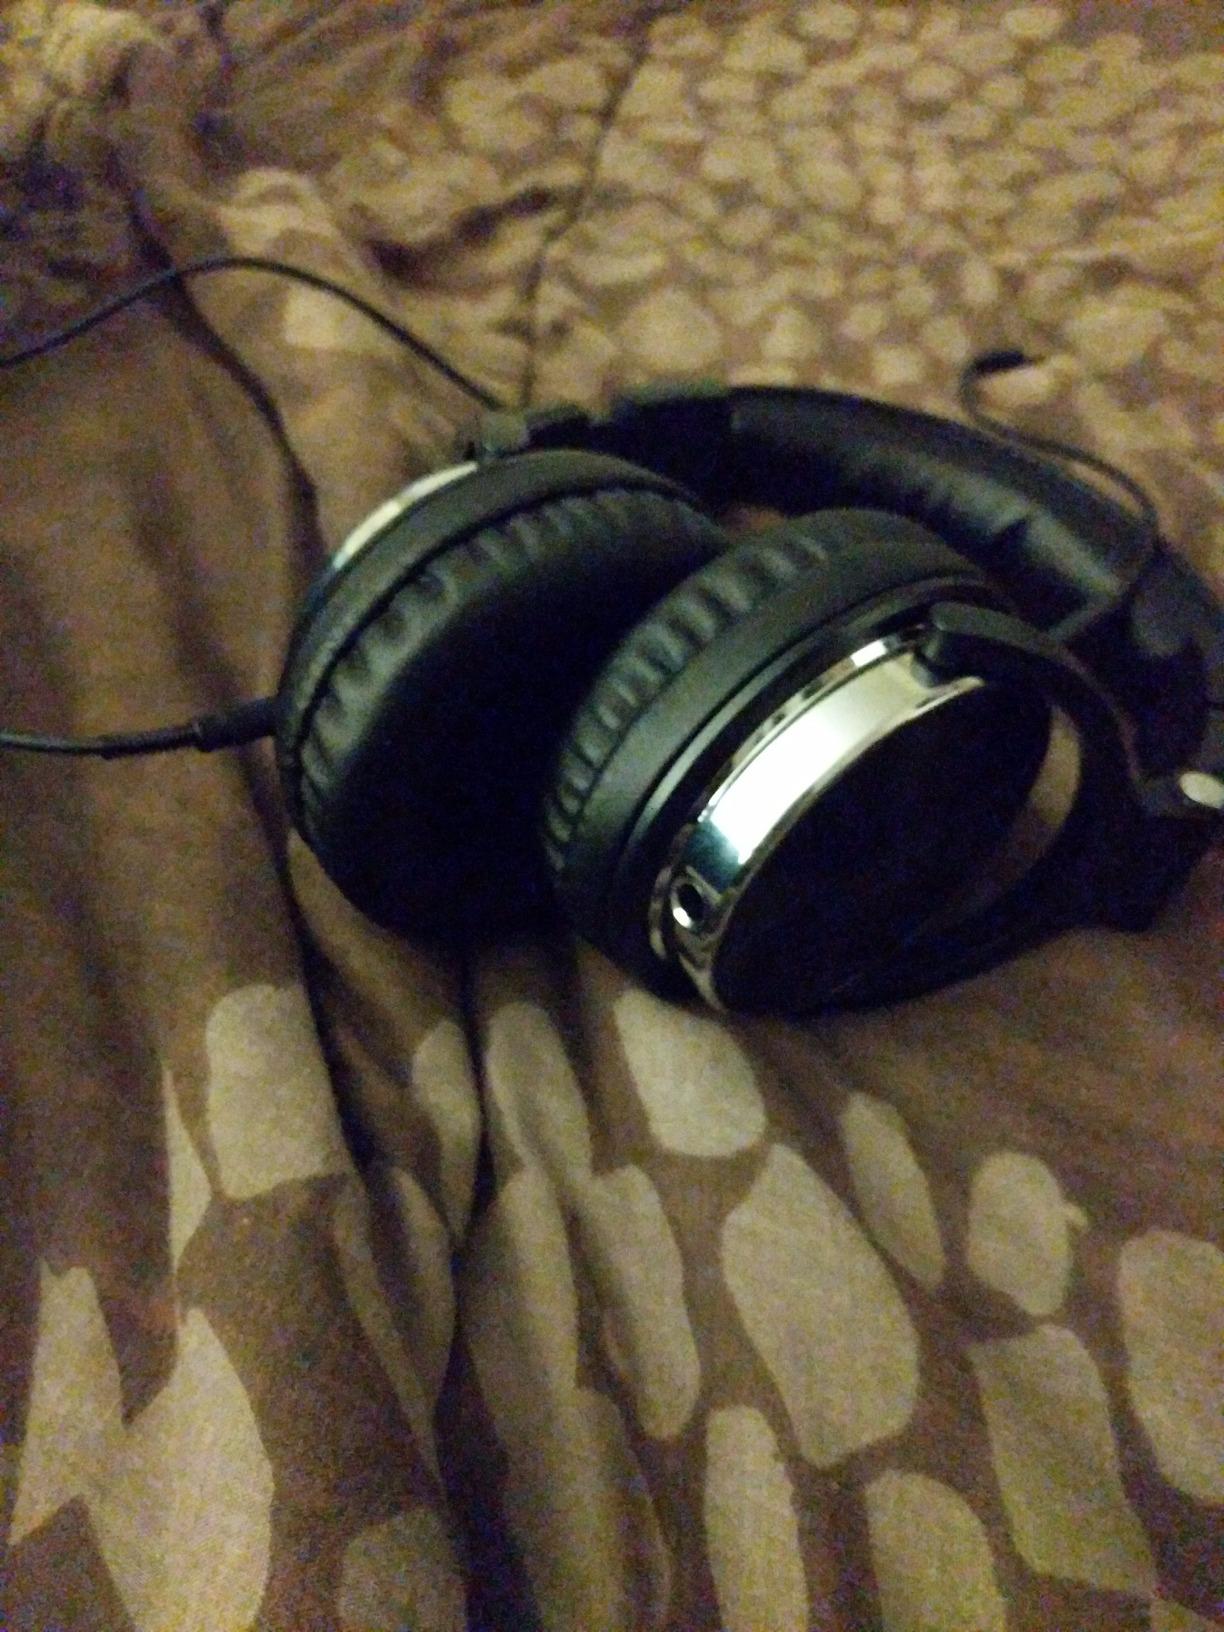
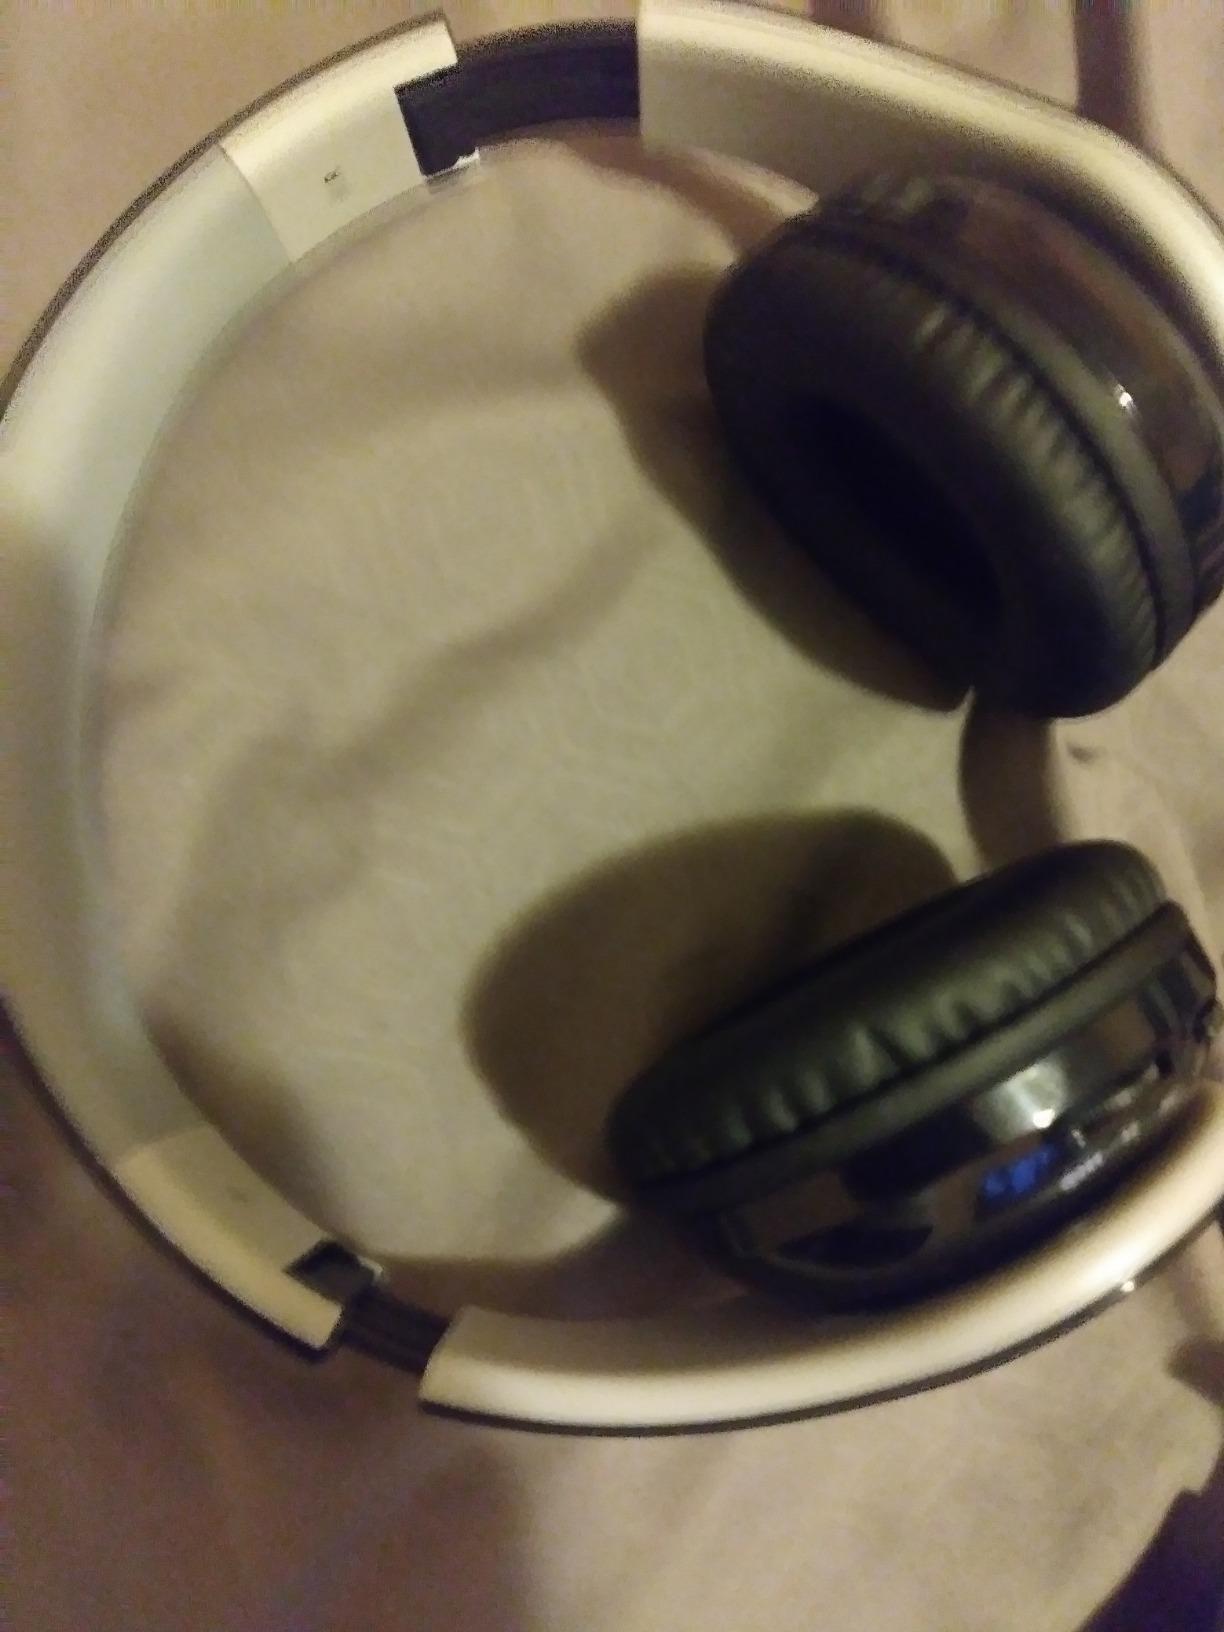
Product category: headphones
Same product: no